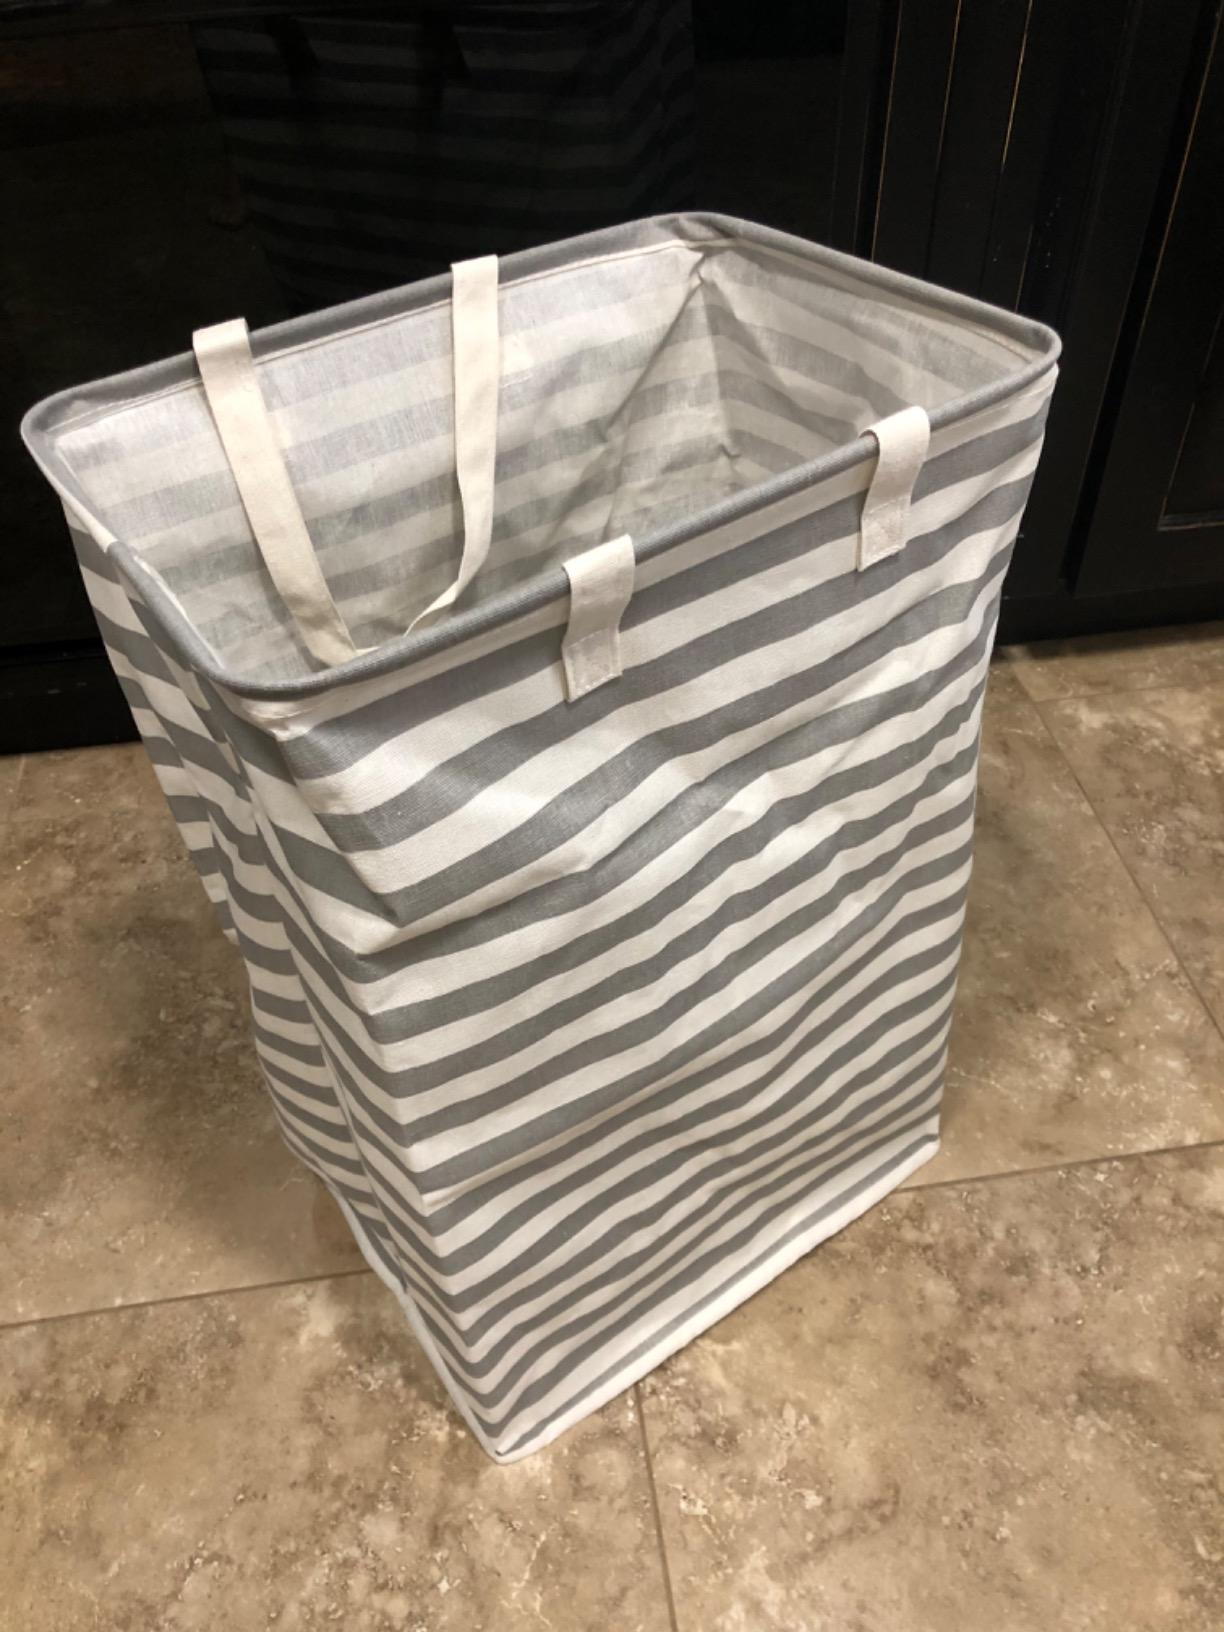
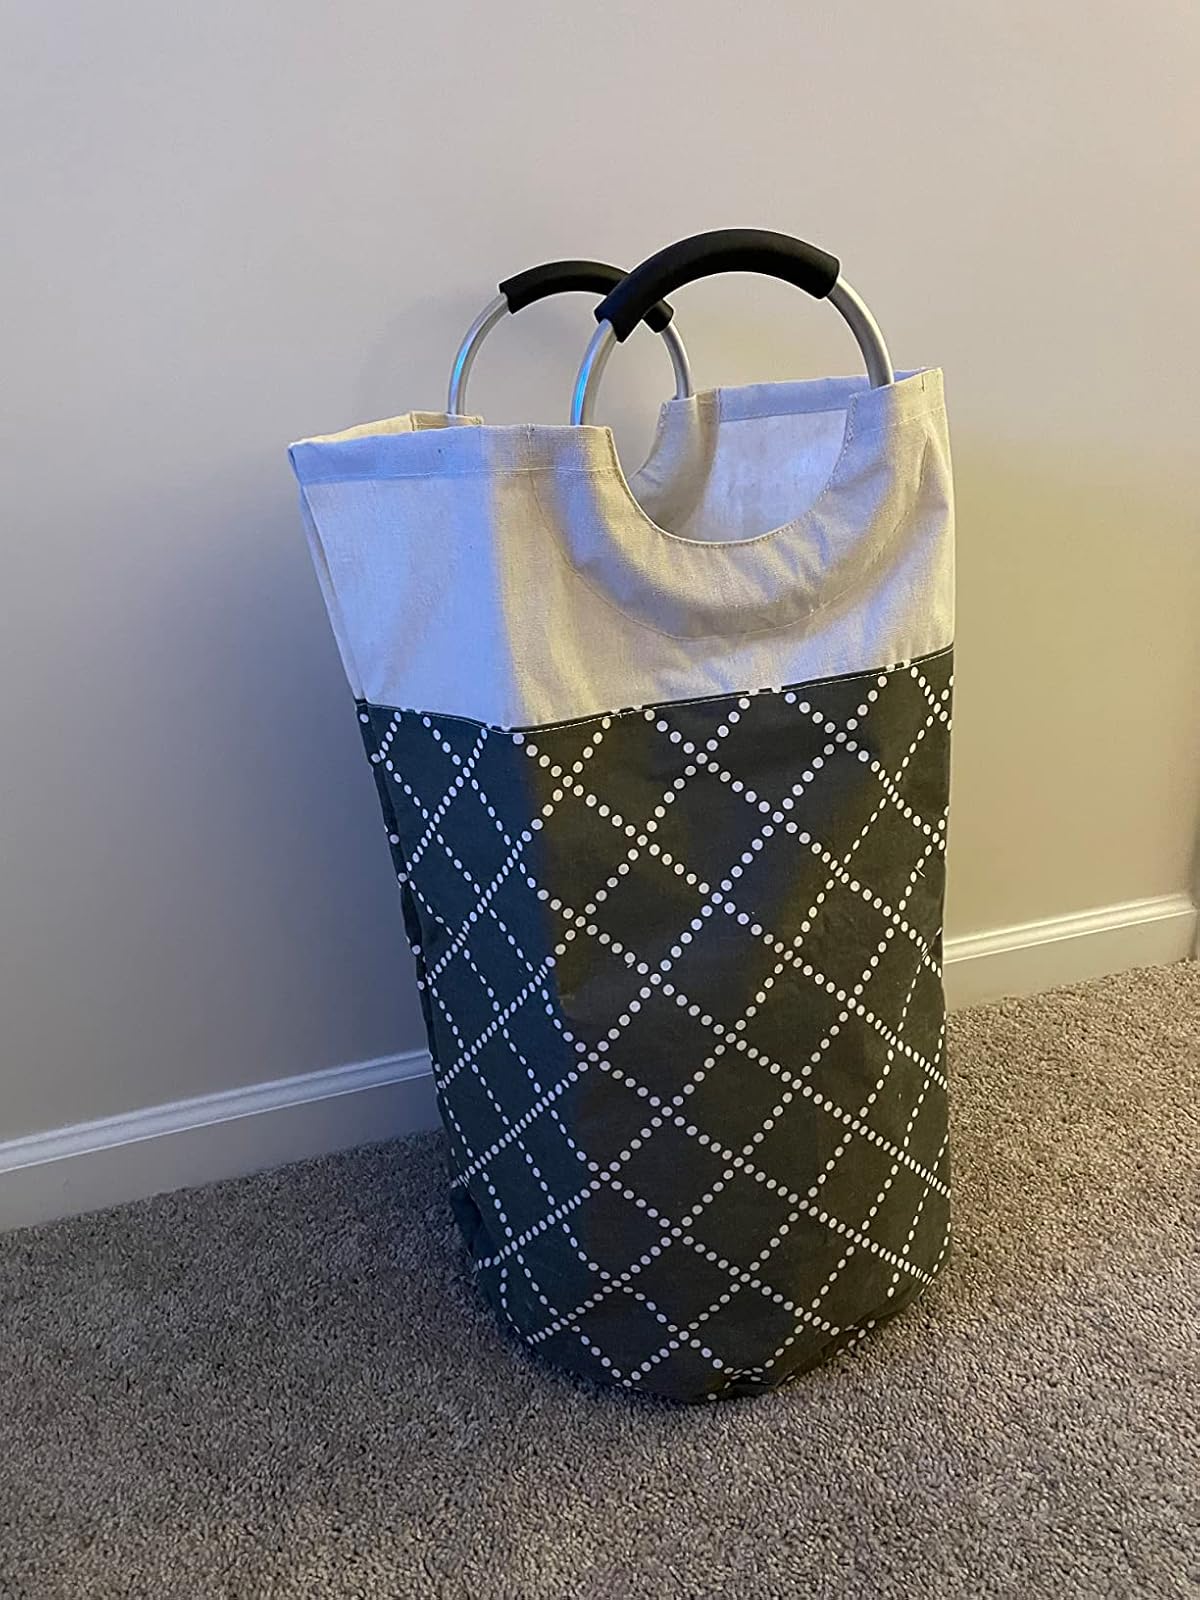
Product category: items_hamper
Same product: no